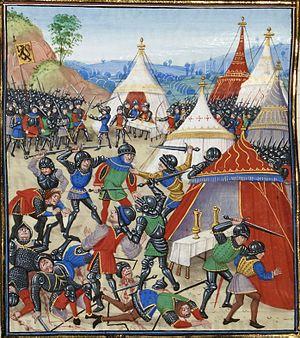
A la bataille de cassel de 1328, les flamands insurgés attaquent le camp français surprenant l'infanterie, mais le roi de France Philippe VI regroupe la chevalerie et les insurgés sont cernés puis massacrés.
Guigues VIII de la Tour-du-Pin fut dauphin de Viennois, comte de Vienne et d'Albon, seigneur de la Tour sous le nom de Guigues VIII de Viennois de 1318 à 1333.
La bataille de Cassel s'est déroulée le 23 août 1328 à proximité de la ville de Cassel dans le nord de la France entre l'armée du roi de France Philippe VI de Valois et les milices flamandes menées par Nicolaas Zannekin, petit propriétaire foncier de Lampernisse dans la châtellenie de Furnes.
Philippe de Valois, roi de France de 1328 à 1350 sous le nom de Philippe VI, né en 1293 et mort le 22 août 1350 à Nogent-le-Roi, est issu de la branche cadette de la maison capétienne, dite maison de Valois, fondée par son père Charles de Valois, frère cadet de Philippe IV le Bel.
Guy X de Laval, né vers 1300, mort le 18 juin 1347 à la bataille de La Roche-Derrien, seigneur de Laval et d'Acquigny, baron de Vitré, comte de Caserte dans la Terre de Labour et vicomte de Rennes.